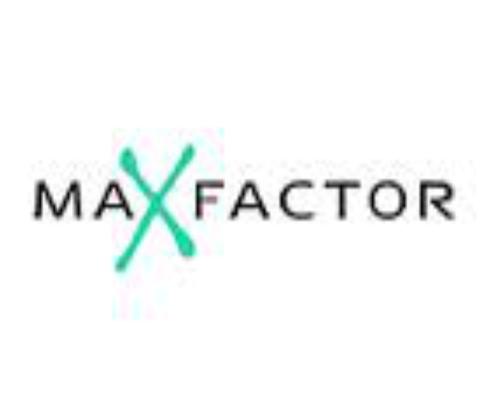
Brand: Max Factor
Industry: Necessities